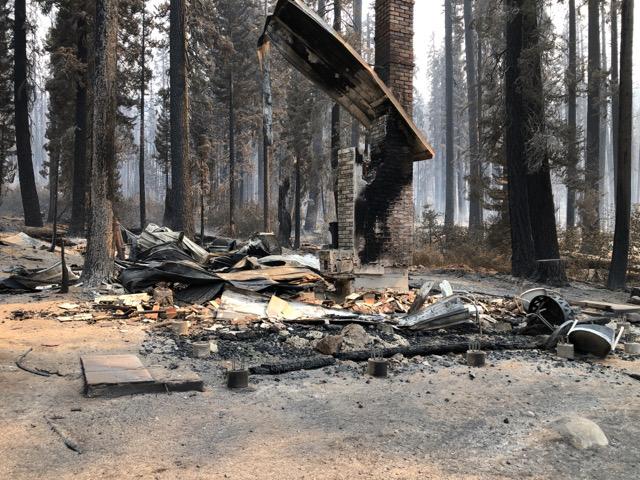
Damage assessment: destroyed